ActRaiser 2

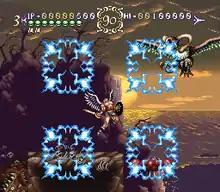
Gameplay screenshot

Gameplay for "ActRaiser 2" consists primarily of side-scrolling platform action, similar to the "Professional!"/"Action" mode from the original game, while completely removing the city building simulation. The player, assuming the role of the "Master" (still referred to as "God" in the Japanese version), controls a floating palace to inspect the people of the world below. After hearing their plight, the Master descends to the world below to fight the monsters and rid the land of evil. Like the original, each area contains two "acts"; the first act of an area consists of monsters spawned from a lesser demon named after an unfavorable condition, while the second act consists of monsters spawned from the primary evil, named after one of the seven deadly sins, with heightened challenge and peril.